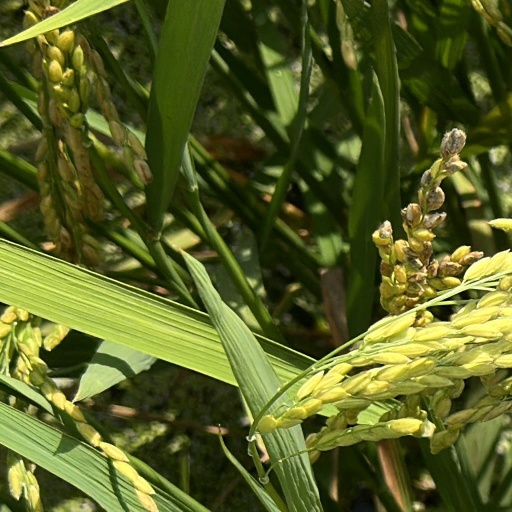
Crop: rice